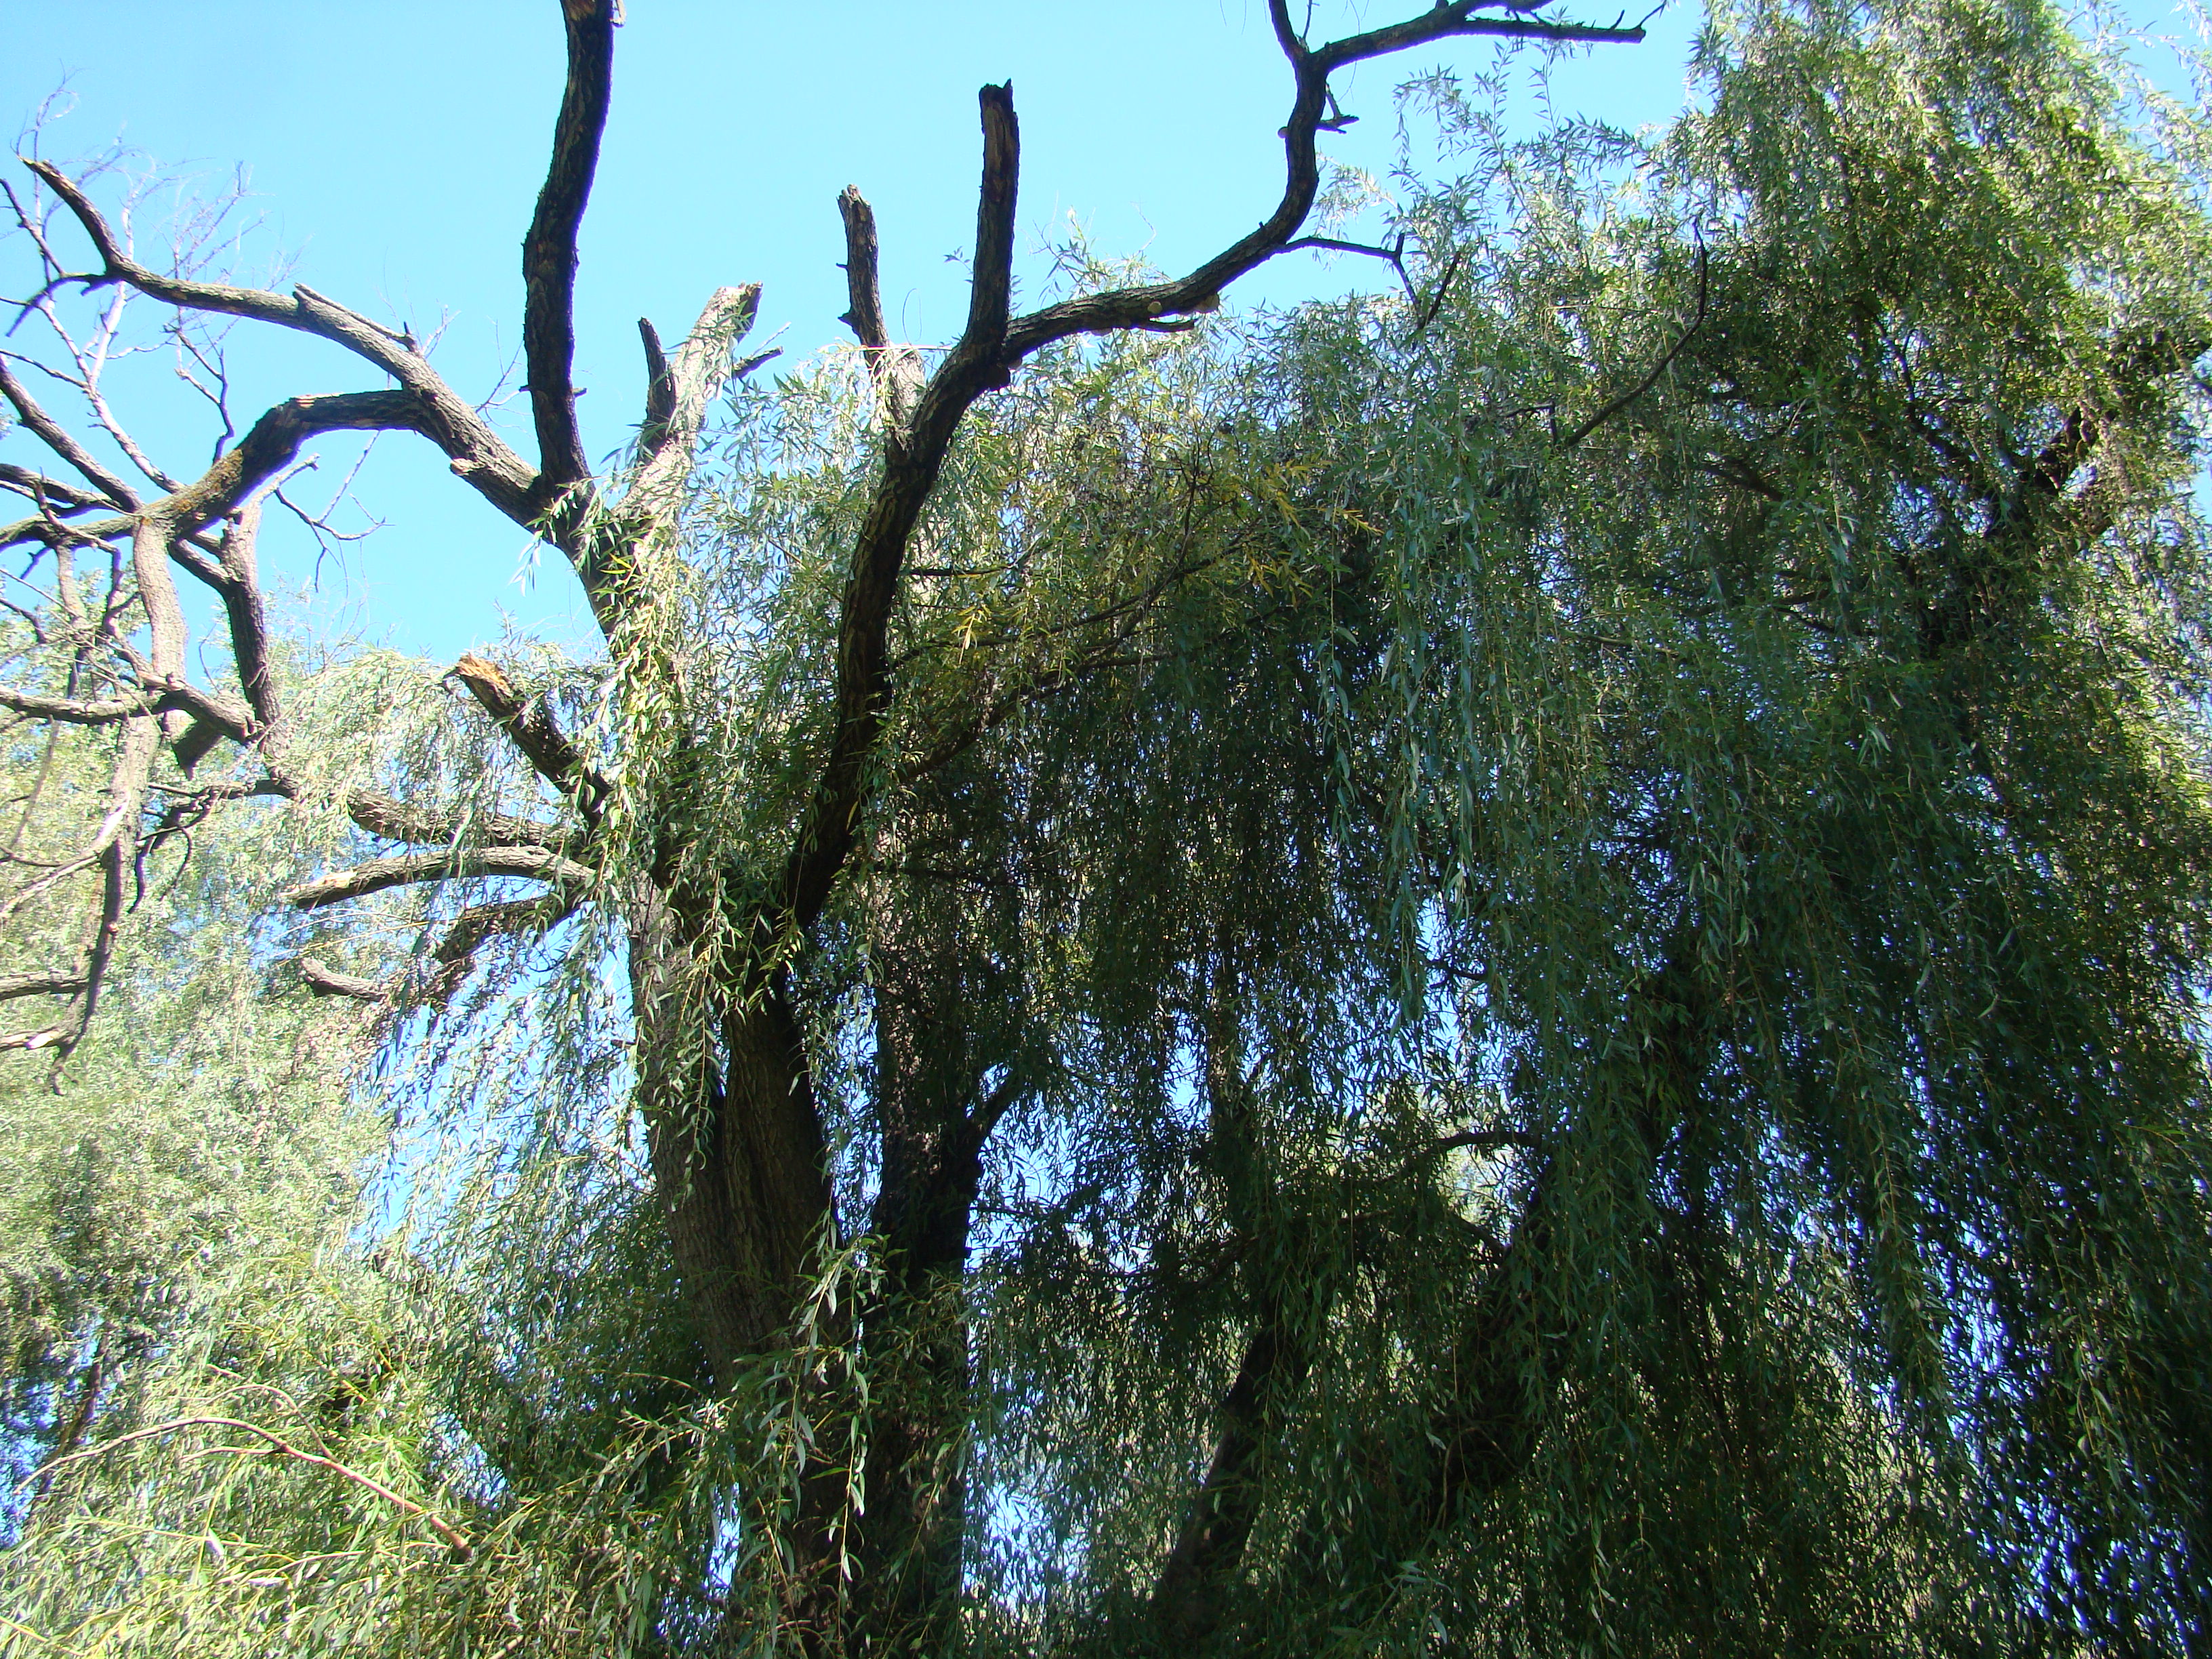
tree, nature, forest, branch, plant, leaf, flower, travel, green, park, botany, flora, vegetation, deciduous, sony, woodland, habitat, ecosystem, dsch9, moldova, chisinau, biome, natural environment, woody plant